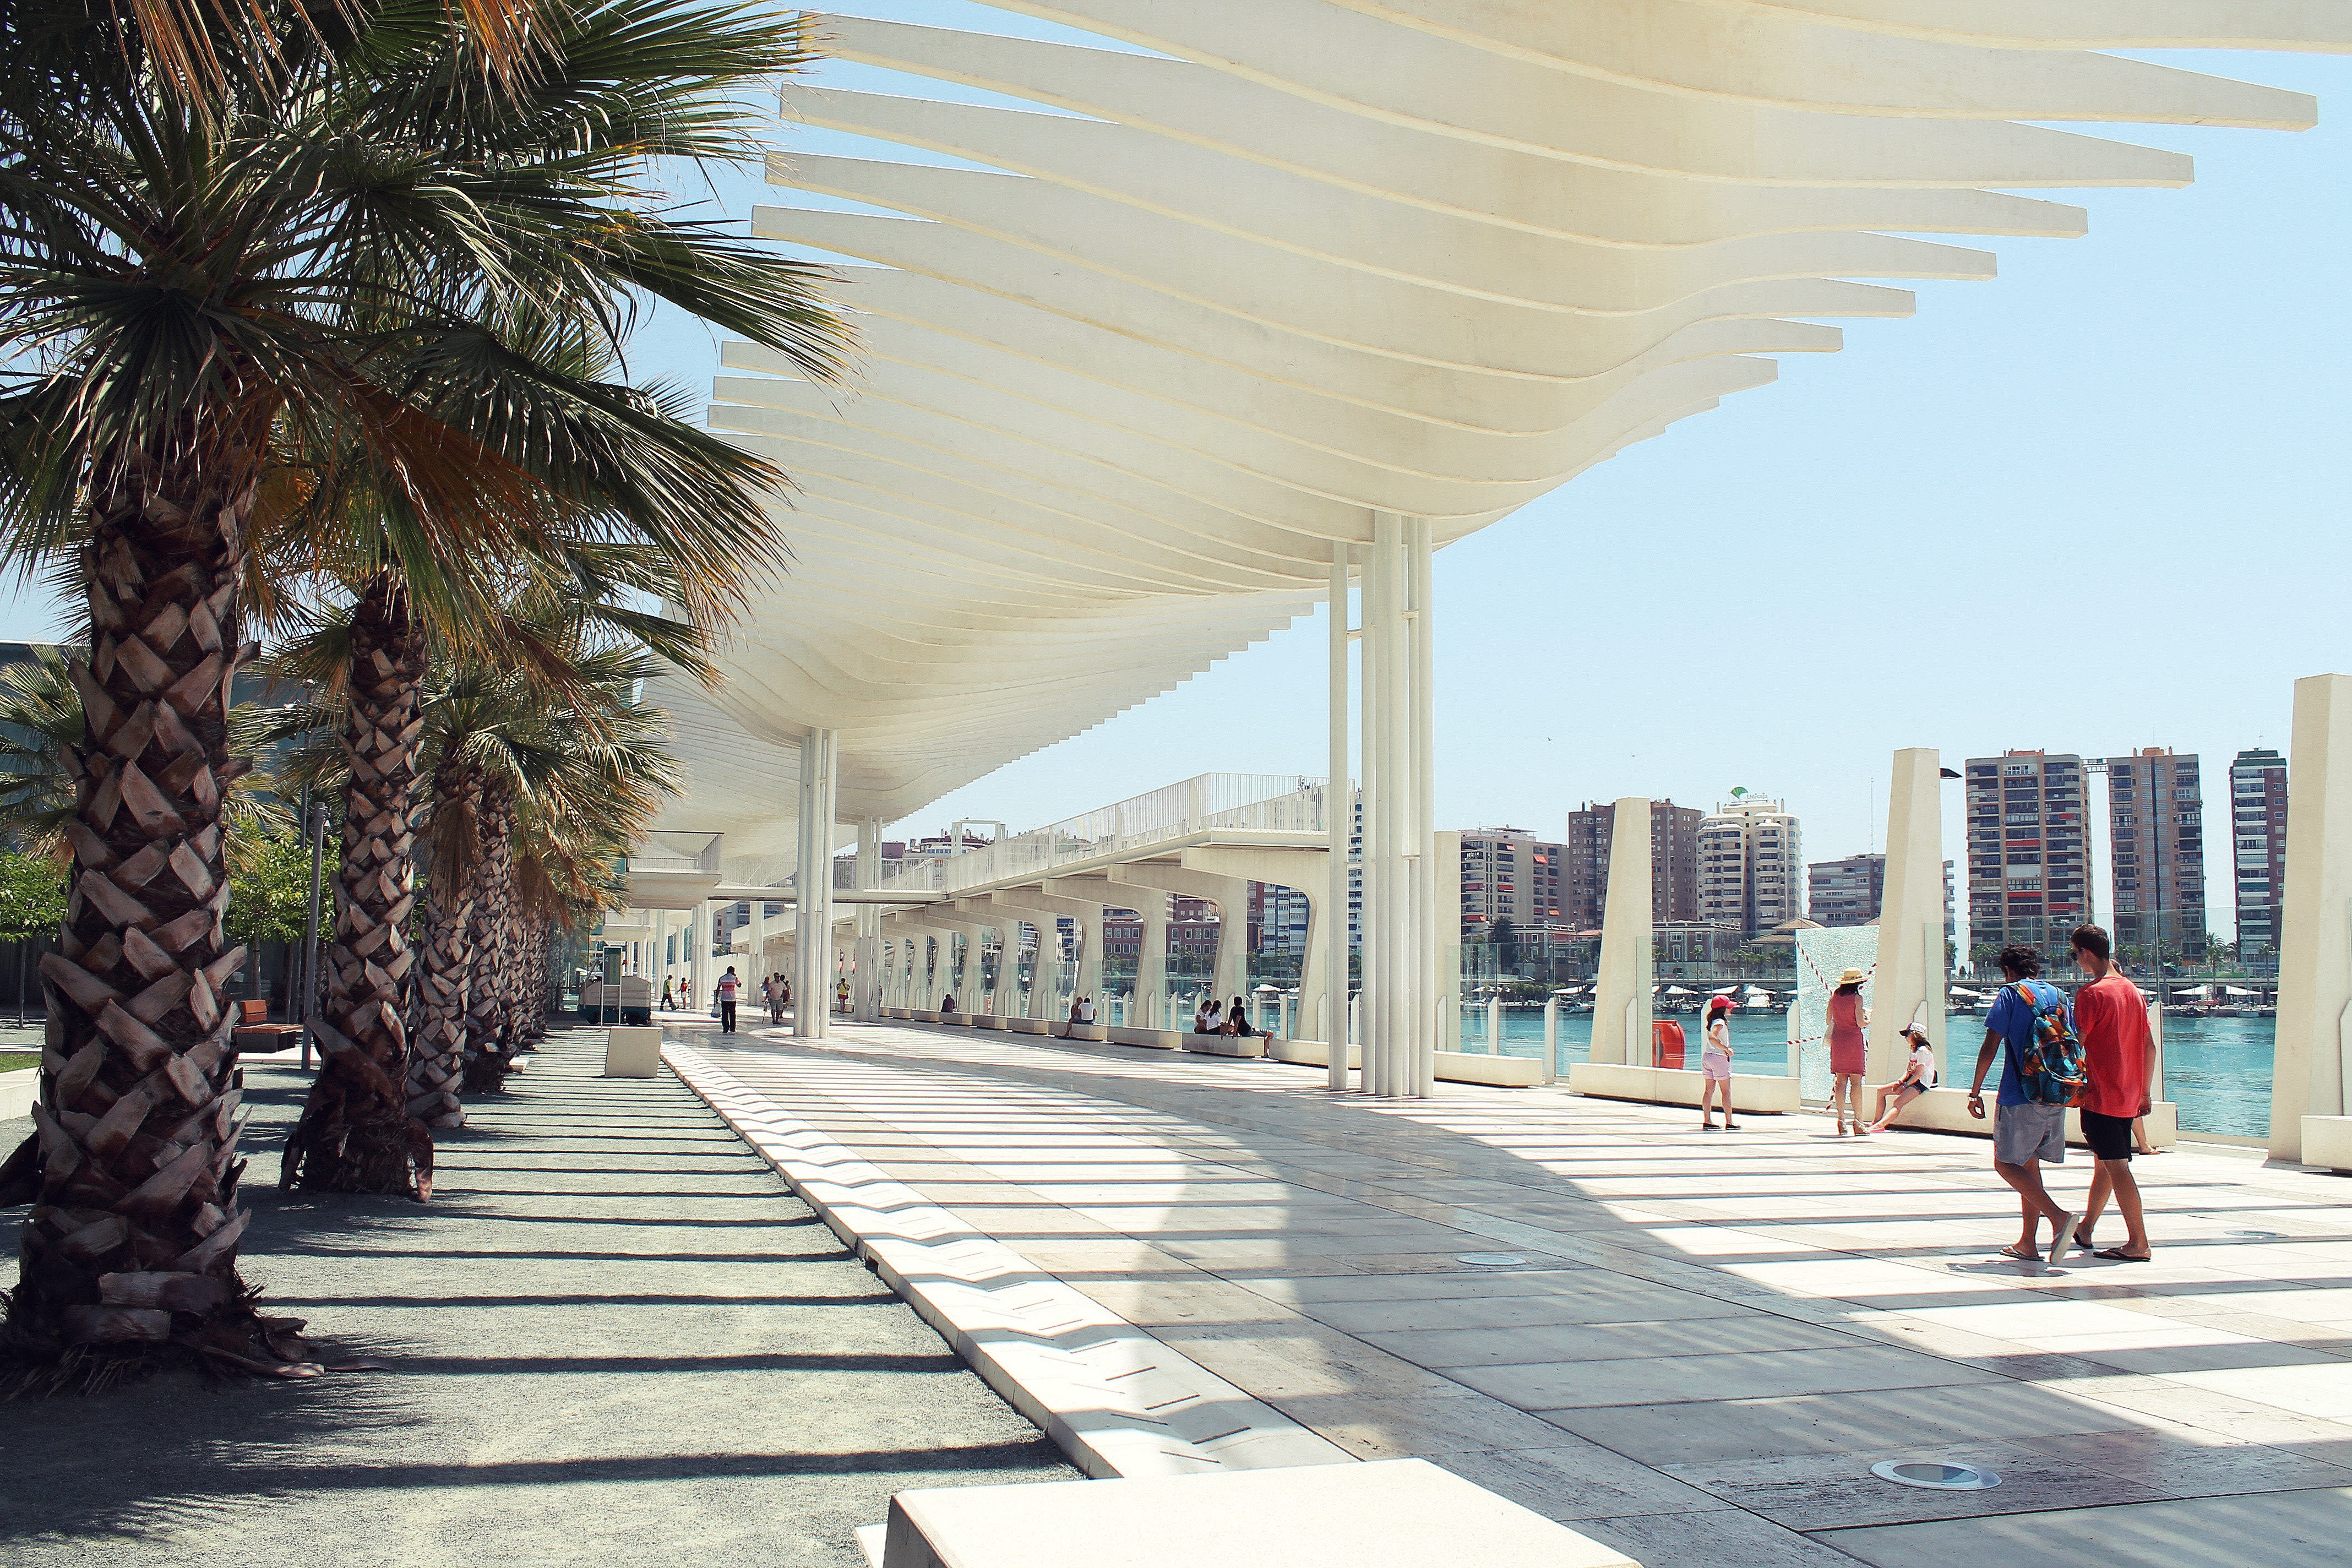
architecture, walkway, tree, boardwalk, sky, palm tree, vacation, building, tourism, city, urban design, arecales, sea, plant, beach, leisure, mixed use, nonbuilding structure, street